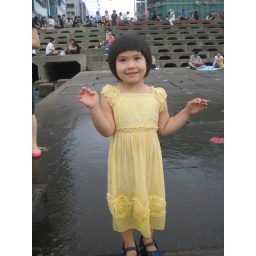
You know that dress won't last long with all that water around her. It's already getting soaked